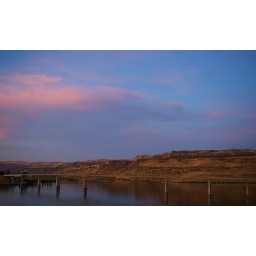
WA261 bridge over the river at Lyons Ferry,WA...